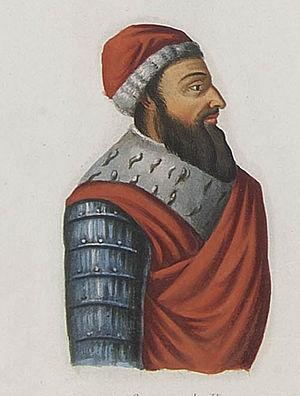
Cette page dresse une liste de personnalités nées au cours de l'année 1332 :